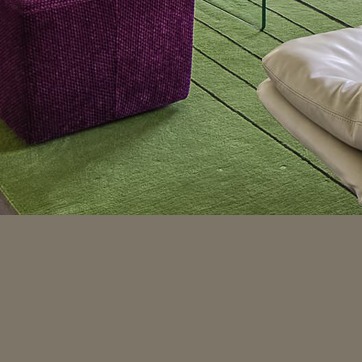
Material: carpet